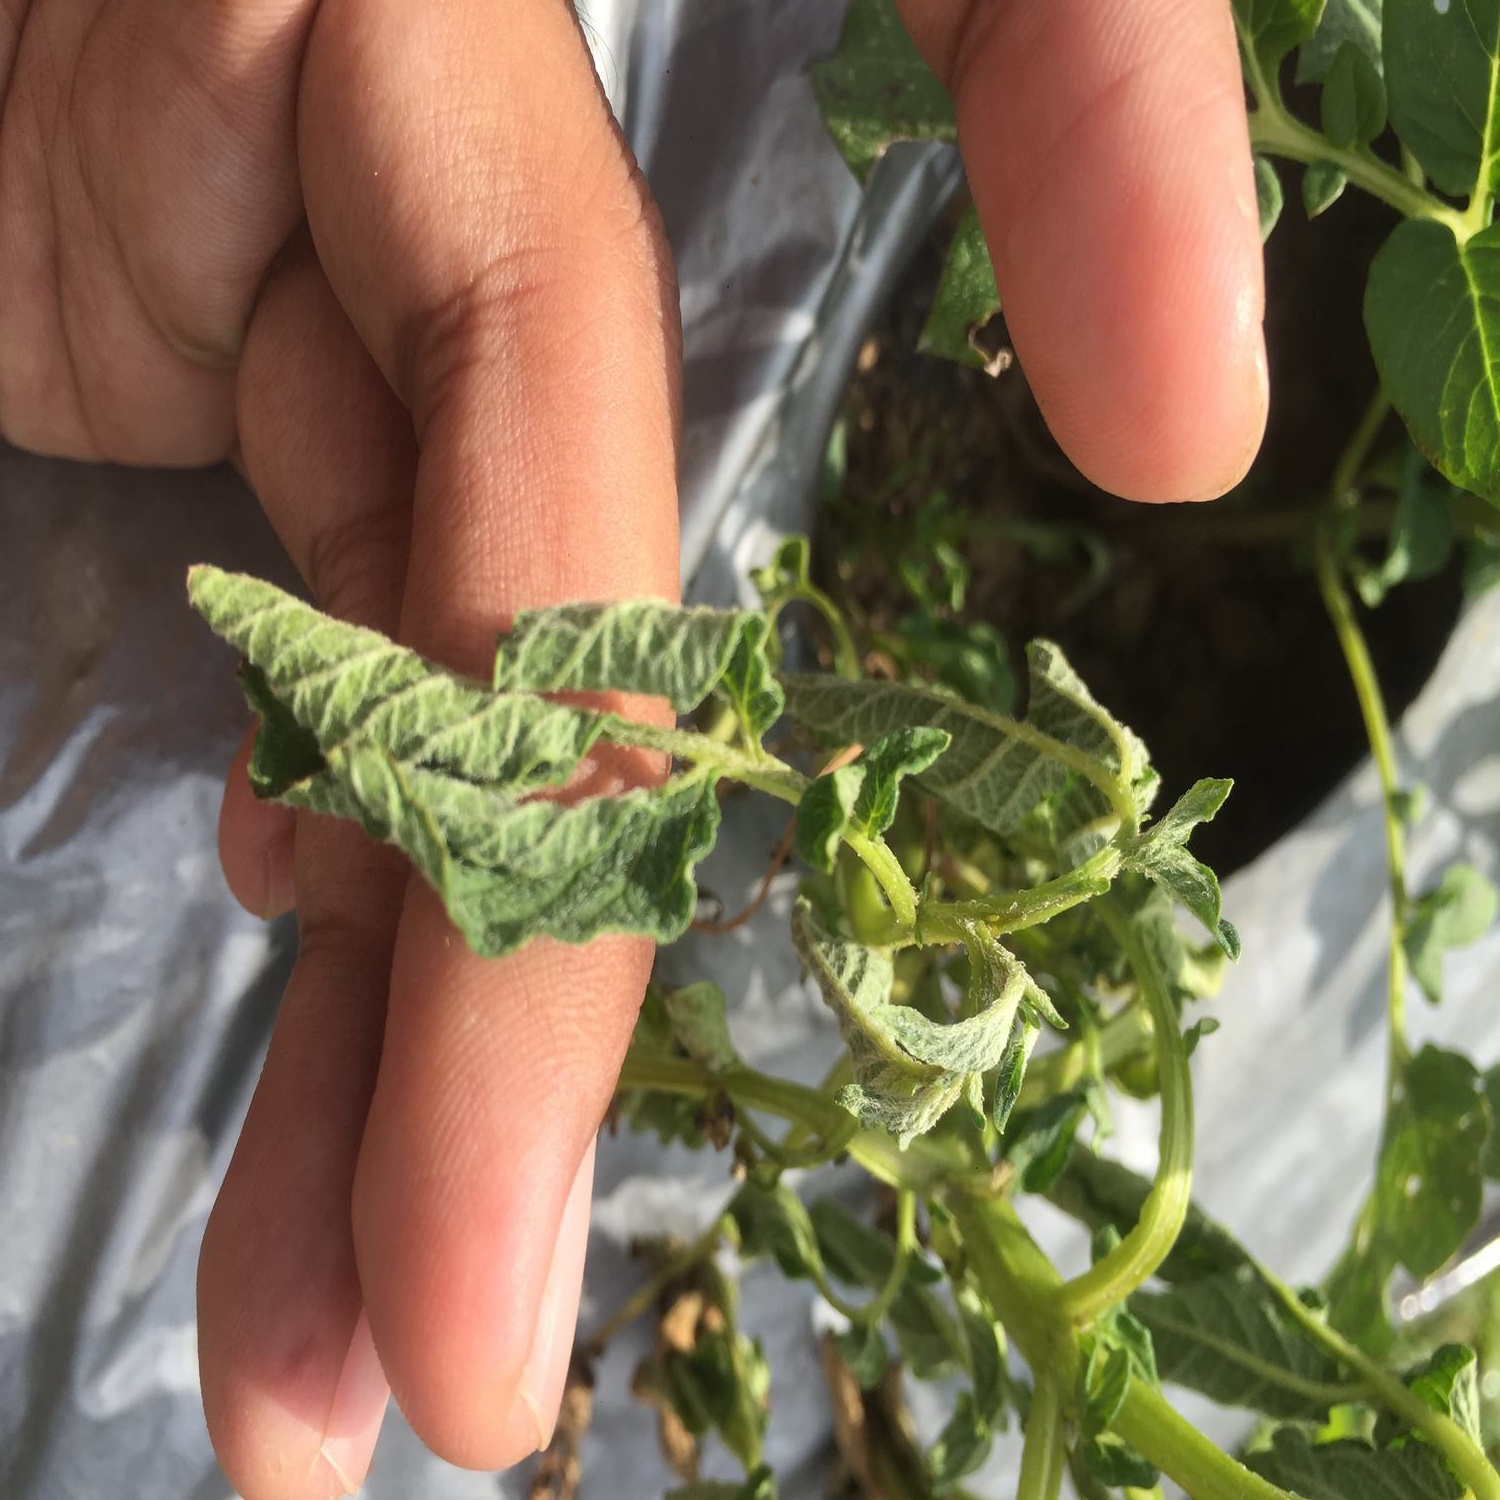
Etiqueta: Pudricion_Parda